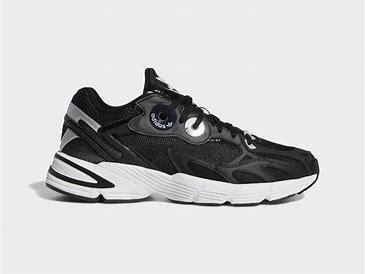
Brand: Adidas
Model: Astir